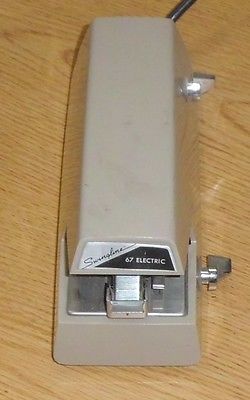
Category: stapler